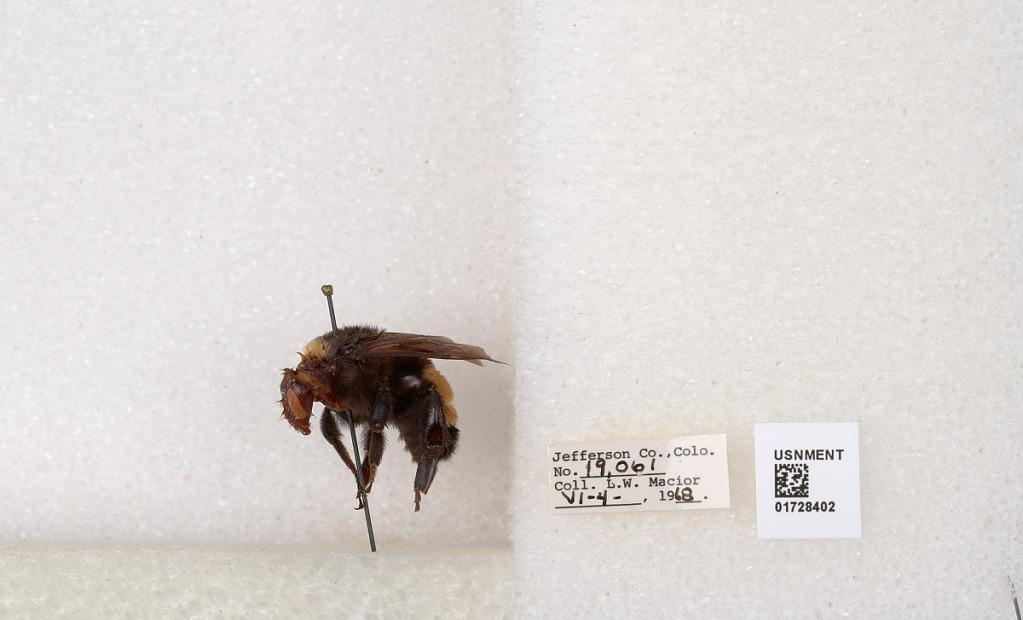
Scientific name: Bombus (Bombus) nevadensis auricormus
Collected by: L. Macior
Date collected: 1968-6-4
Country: United States
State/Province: Colorado
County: Jefferson
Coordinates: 39.5864, -105.25